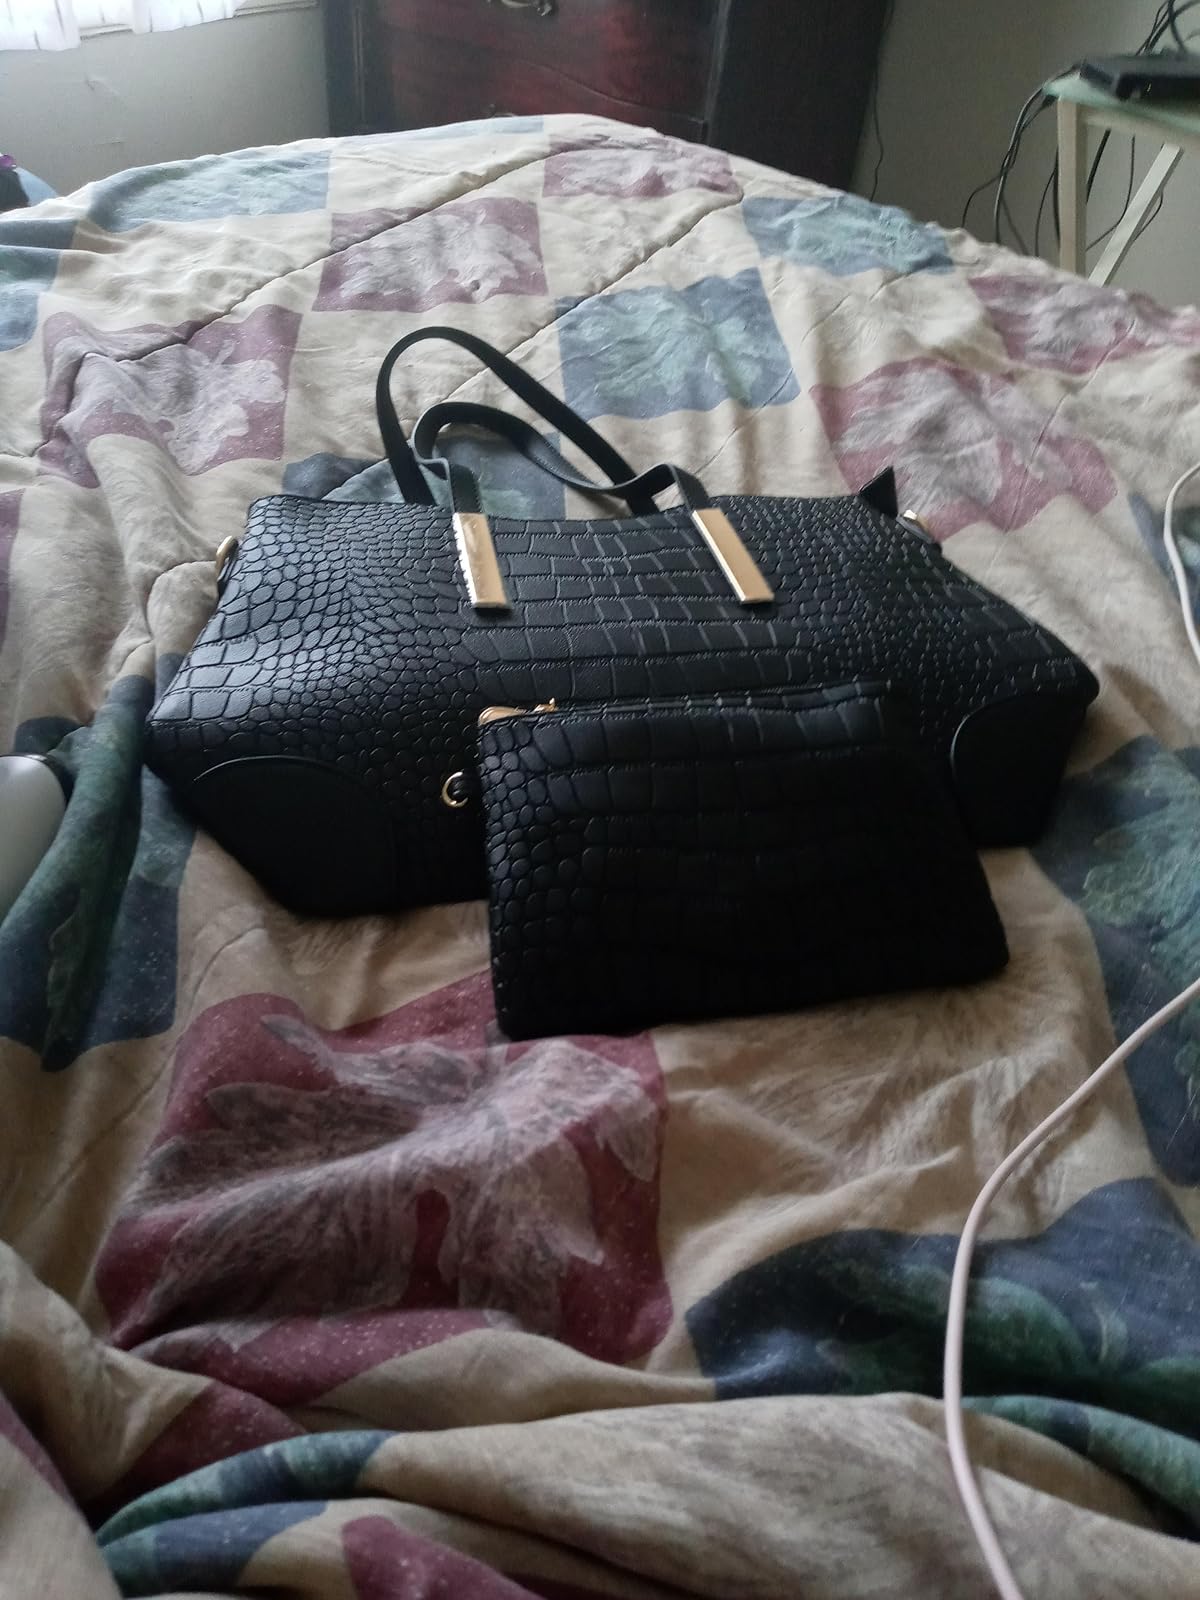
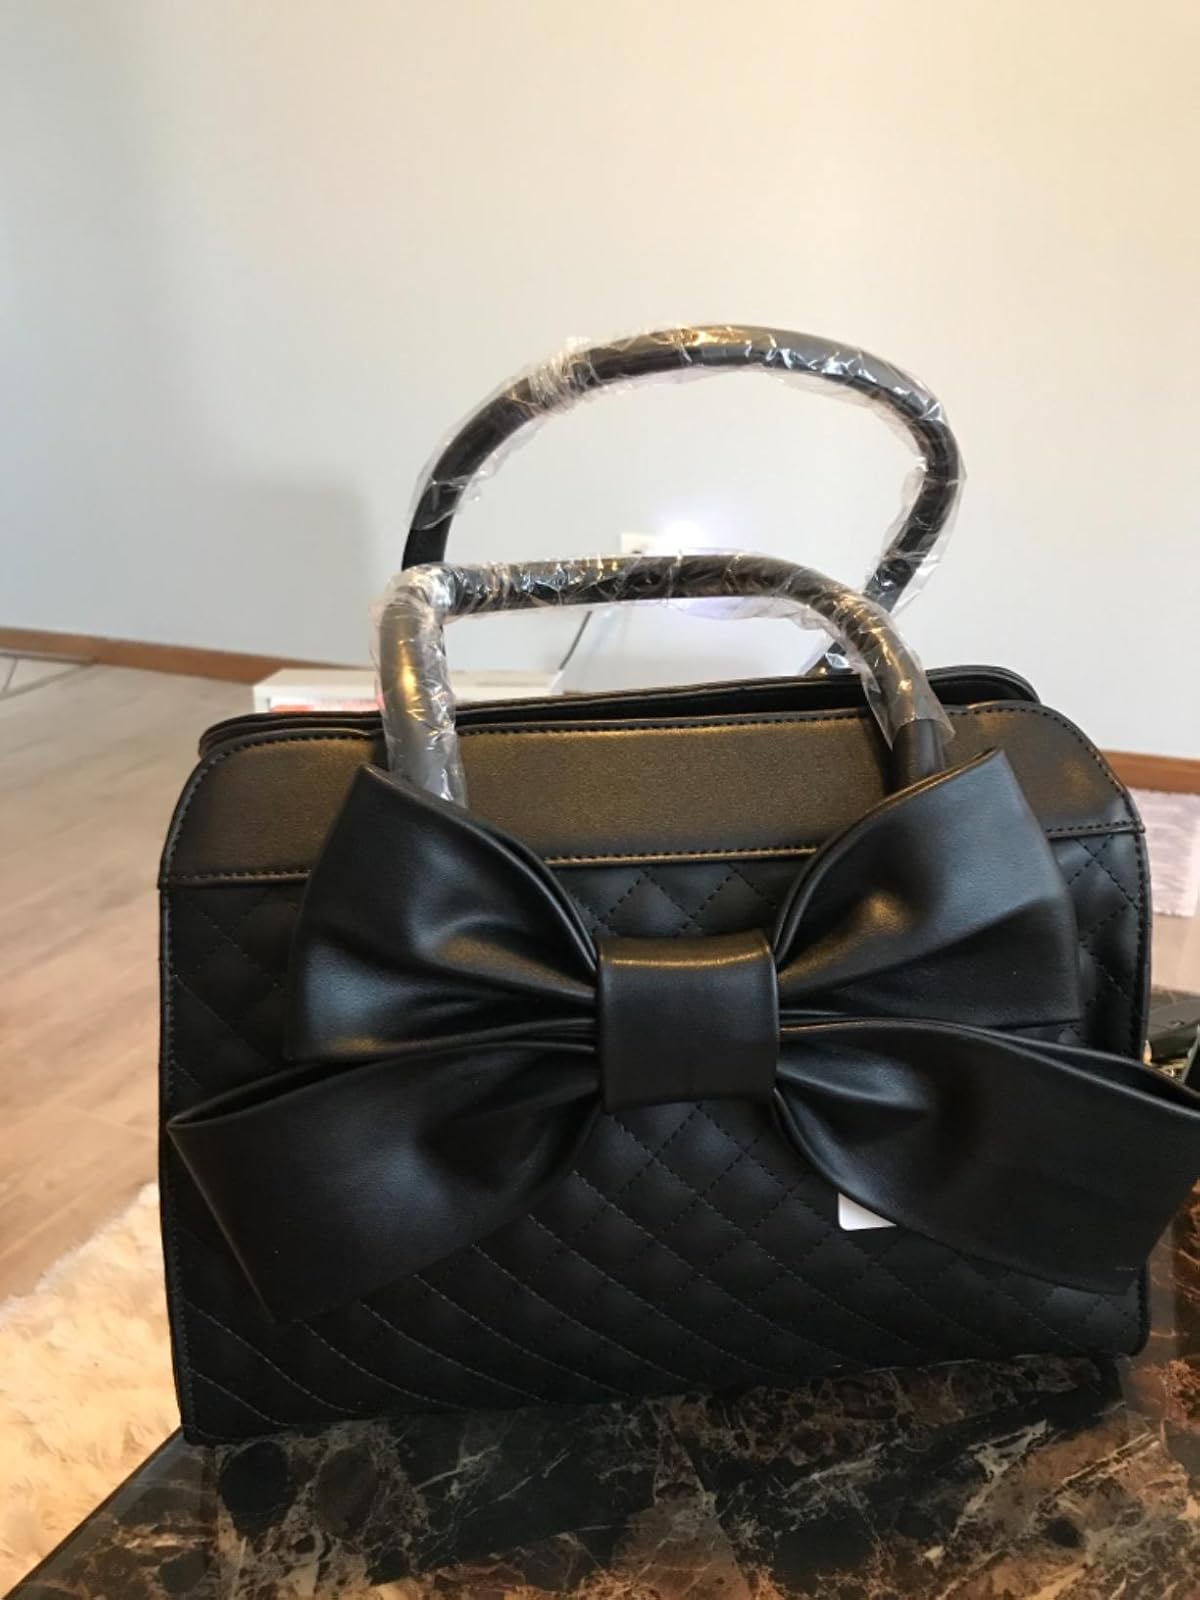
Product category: accessories_handbag
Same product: no